Cetiosauriscus

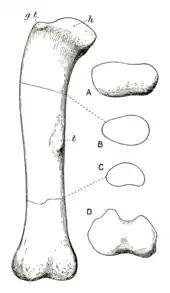
Femur of "Cetiosauriscus" in rear, top, and bottom views and cross sections

"Cetiosauriscus" preserves a single right scapula (shoulder blade), which is elongate and slender. The scapula is long and wide at the middle, making it very narrow. The inner face is flat across, while the outer face is gently convex. There is no expansion of the far end of the blade. The bone thickens close to the humerus joint, where it also articulates with the coracoid. The coracoid is incomplete, but enough is preserved to show it is rectangular, and longer, at , than it is wide—. A long humerus is known, and complete with minimal crushing. The bone is short and stout, with a robust crest for the deltoid muscle along the upper half of the bone. The shape of the humerus is similar to the shortness of "Neuquensaurus", although overall the forelimb is long, as in "Diplodocus" and "Cetiosaurus", being 69% of the femur length. The distal end is roughened for a large cartilage cap as found in some other eusauropods like "Cetiosauriscus" "greppini". The radius and ulna are broken, but complete they would have been long.